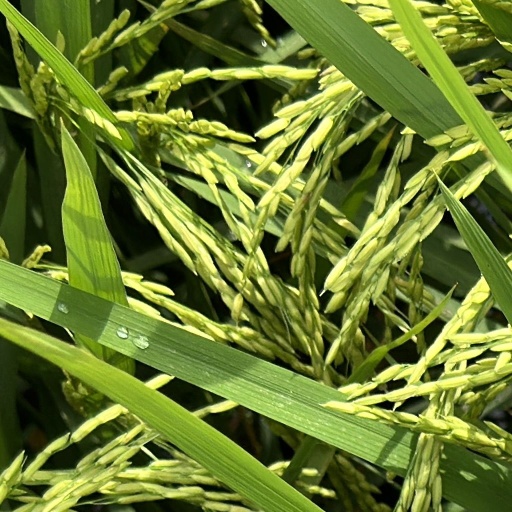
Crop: rice